SS Lusitania

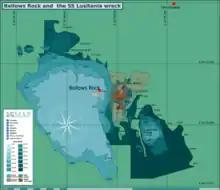
Map of the wreck site of SS "Lusitania"

The sinking of "Lusitania" spurred the local authorities to construct a new lighthouse on the Cape Point.